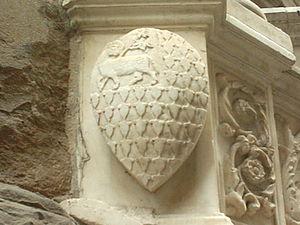
L' Arte dei Vaiai e Pellicciai est une corporation des arts et métiers de la ville de Florence, l'un des sept arts majeurs des Arti di Firenze qui y œuvraient avant et pendant la Renaissance italienne.
L’Arte est, depuis le Moyen Âge, l'ensemble des gestes précis concernant une pratique maîtrisée entre la science théorique et la pratique spontanée et va prendre son sens définitif connu aujourd'hui.